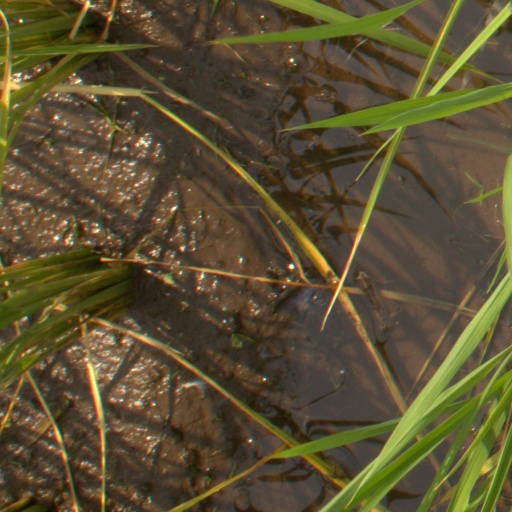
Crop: rice